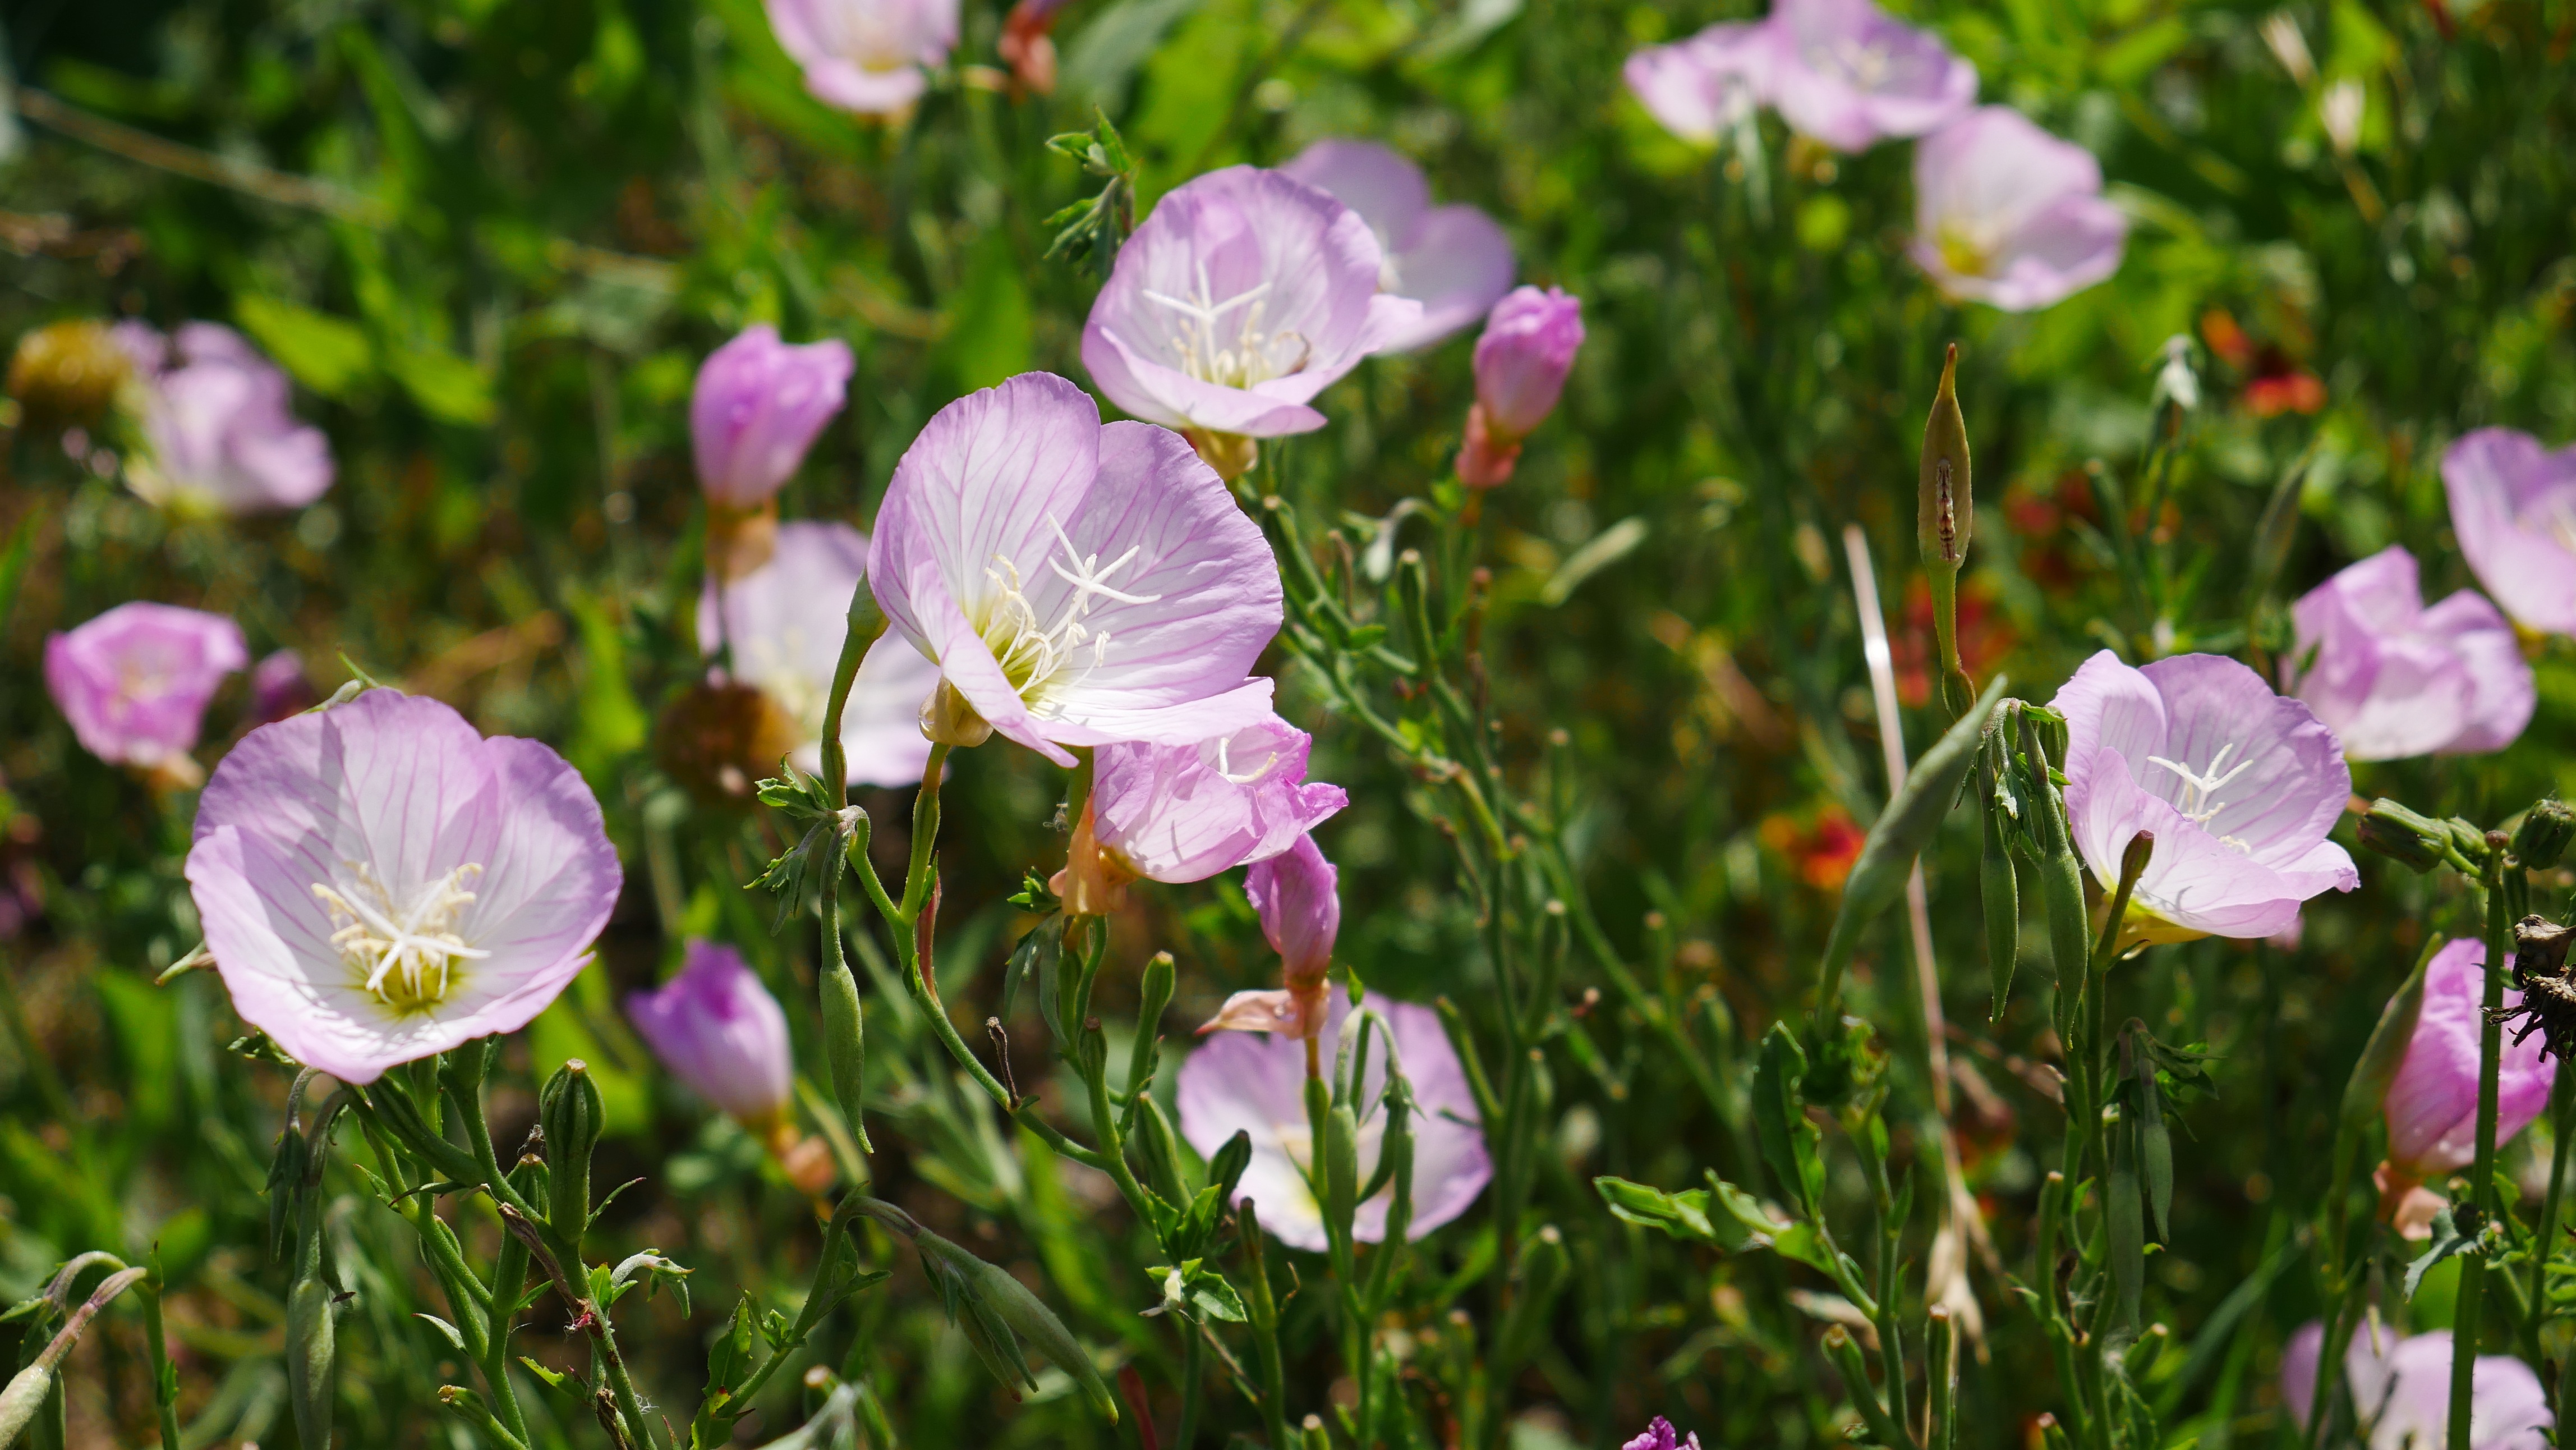
landscape, nature, blossom, plant, meadow, flower, petal, botany, garden, flora, wildflower, flowers, evening primrose, macro photography, field of flowers, flowering plant, beautiful landscapes, summer landscape, land plant, violet family, everlasting sweet pea, pinkladies